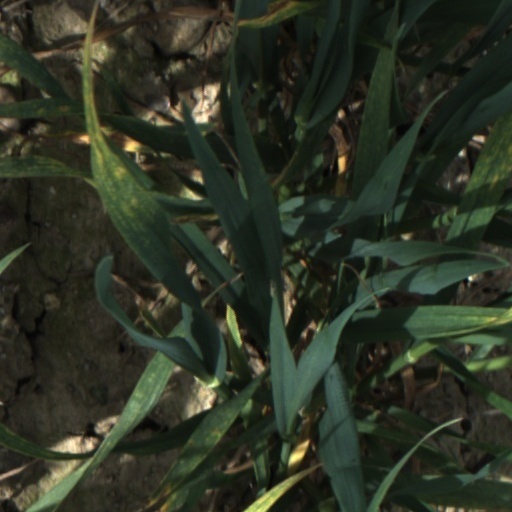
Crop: wheat